Anton Shvachko

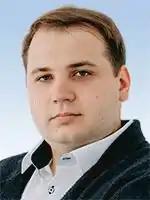
Official portrait, 2021

Anton Oleksiyovych Shvachko (born 11 December 1992) is a Ukrainian politician currently serving as a People's Deputy of Ukraine from Servant of the People, serving as a People's Deputy from the party's list. He is also head of the regional secretariat of the Servant of the People party in Ukraine's northern Sumy Oblast.